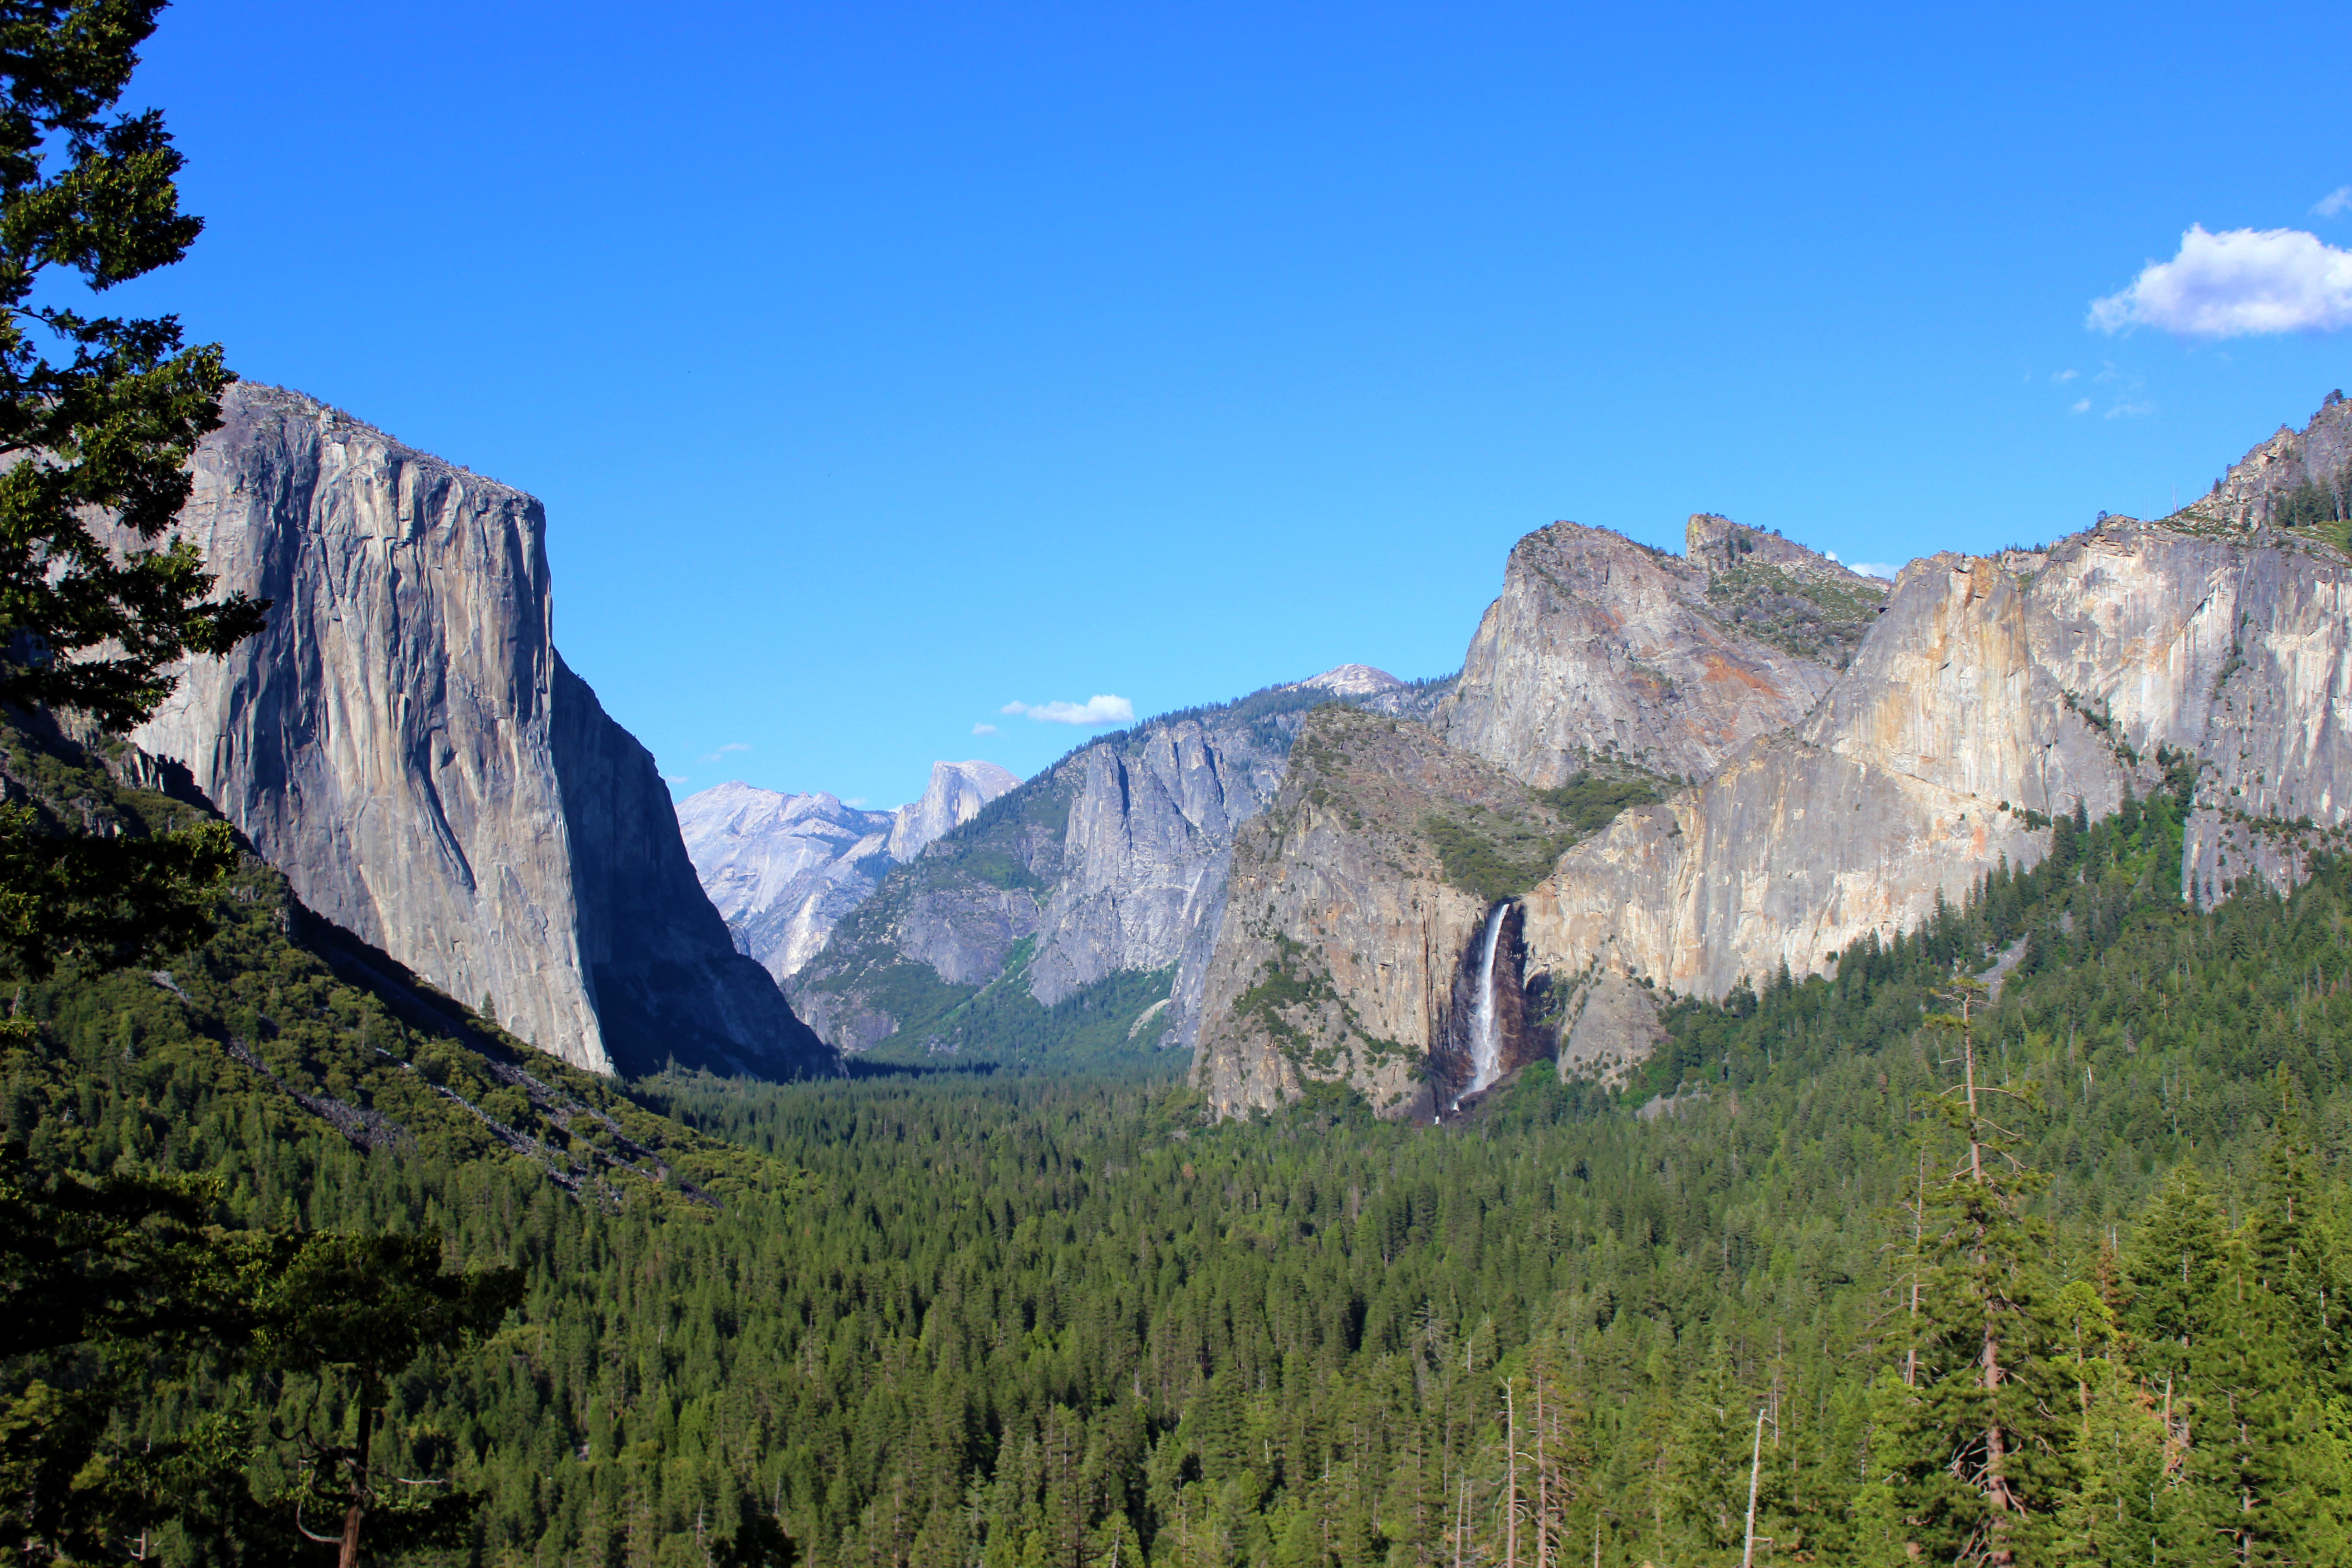
landscape, tree, nature, forest, waterfall, wilderness, walking, mountain, hiking, trail, valley, mountain range, summer, travel, yosemite, formation, scenic, park, usa, america, landmark, tourism, terrain, national park, california, ridge, outdoors, massif, geology, alps, badlands, ravine, plateau, landform, mountain pass, geographical feature, mountainous landforms